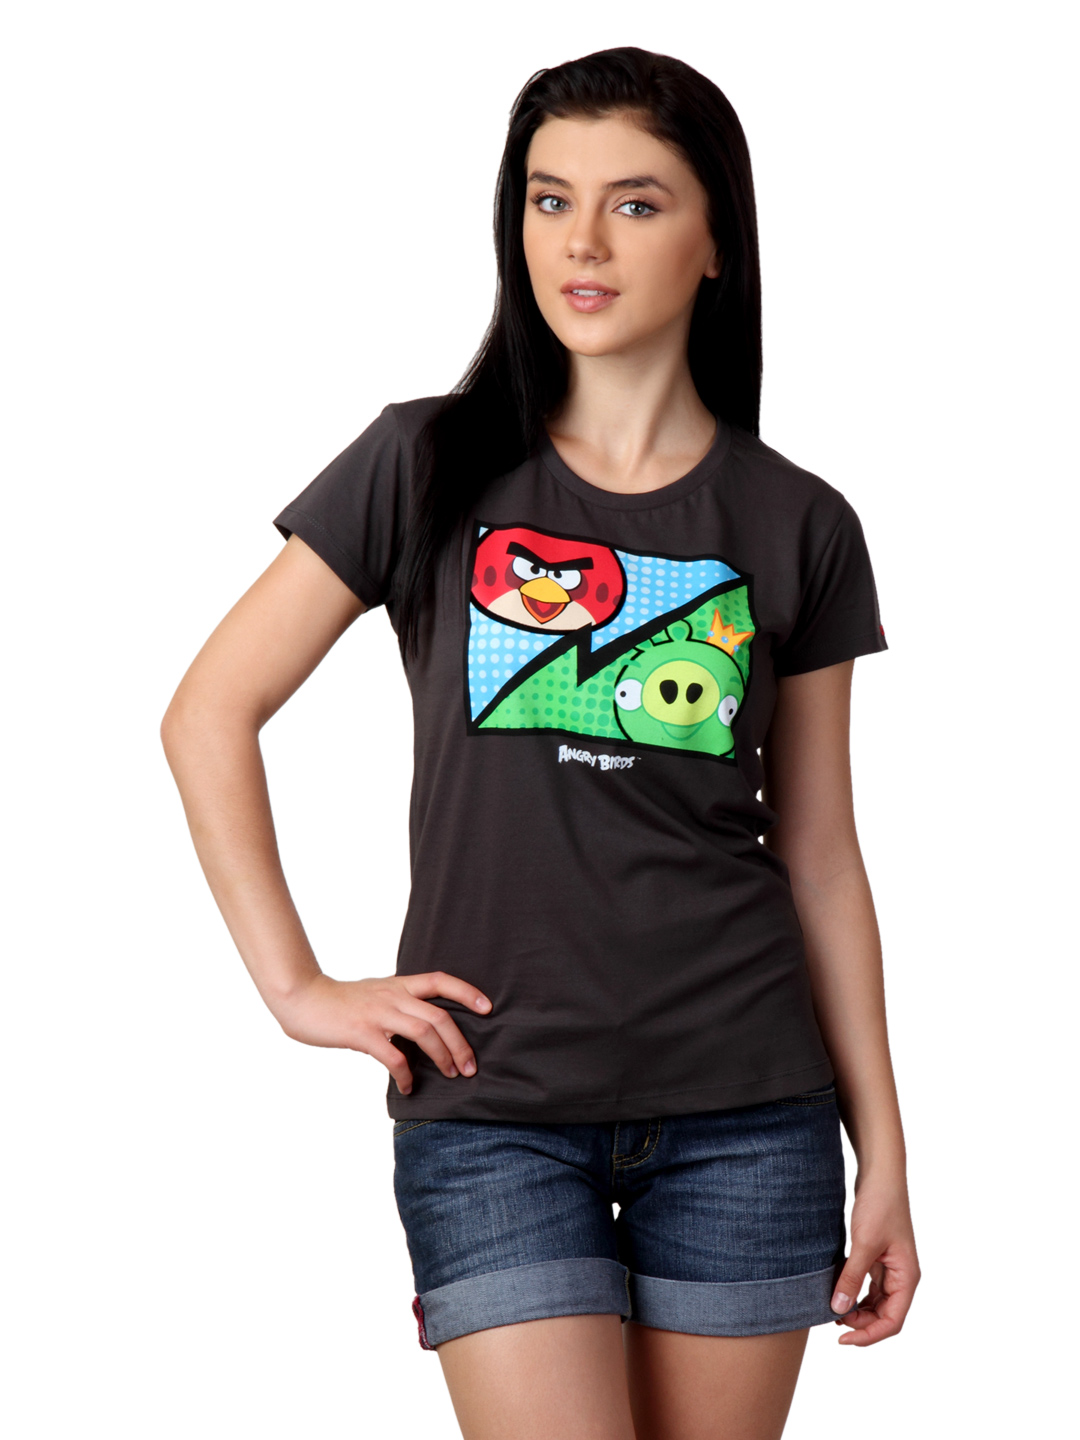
Angry Birds Women Charcoal T-shirt
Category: Apparel / Topwear / Tshirts
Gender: Women
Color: Charcoal
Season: Summer 2015
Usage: Casual